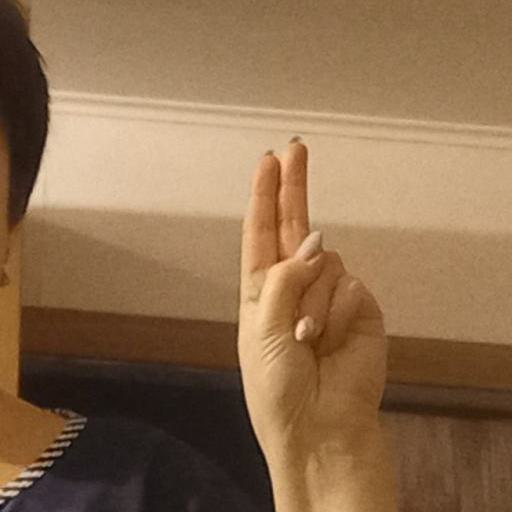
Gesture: two_up